Glendale, Salt Lake City

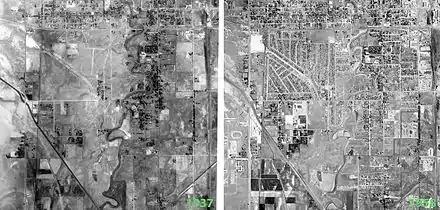
Historical aerial photographs of the Glendale neighborhood from 1937 (left) and 1958 (right), showing the level of development from 1937 to 1958.

Some of the first homesteaders to settle in what is now the Glendale neighborhood were the George Q. Cannon family. The George Q. and Caroline Cannon House is a Victorian-style brick house at 1354 South and 1000 West and was built in 1876. There are maps, photography, property descriptions, and paintings documenting the development of this area. On May 31, 1896, the Latter-day Saint Cannon Ward was established by members of the Cannon family, serving the area between 600 West to the east, Redwood Road to the west, Indiana Avenue to the north, and 2700 South to the south. As of December 31, 1900, the Cannon Ward contained 61 families consisting of 331 people, 81 of which were children.